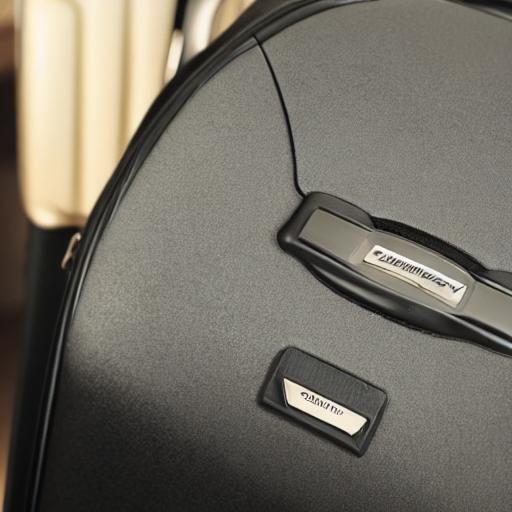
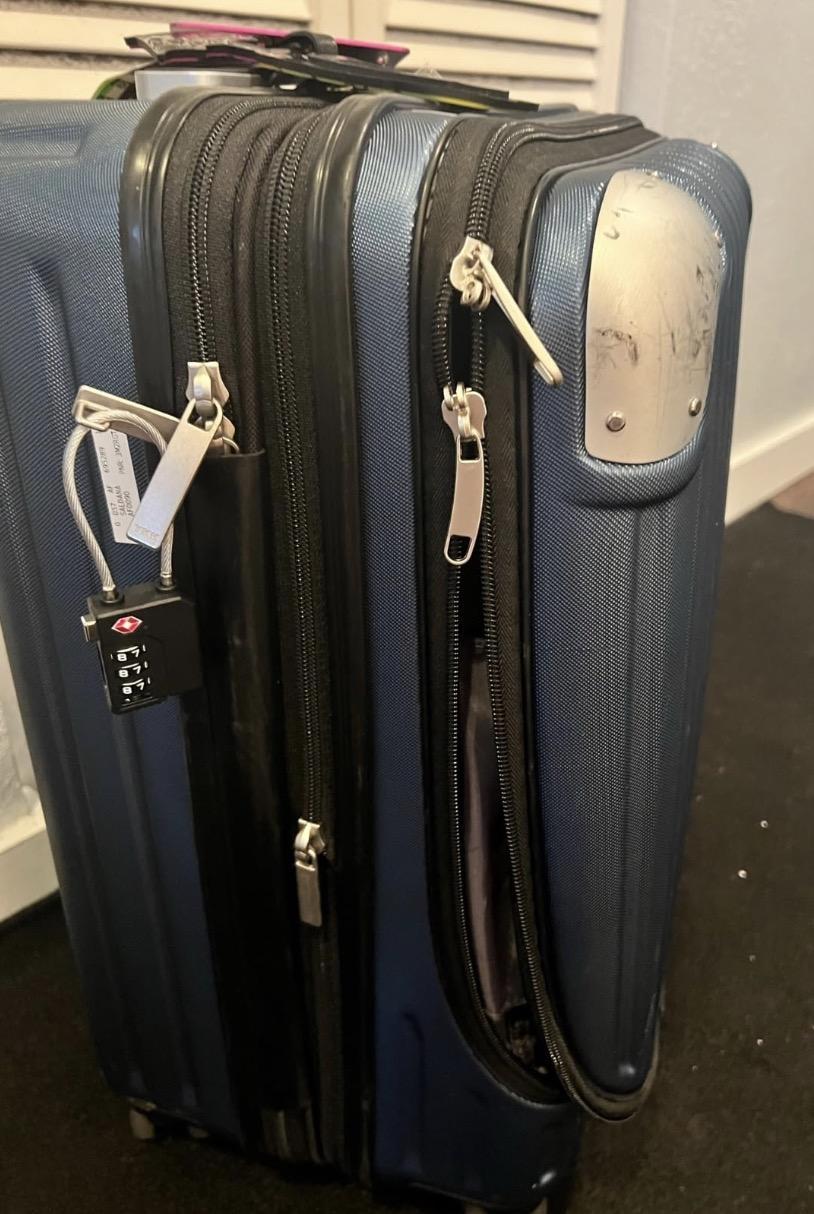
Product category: items_tea
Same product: no